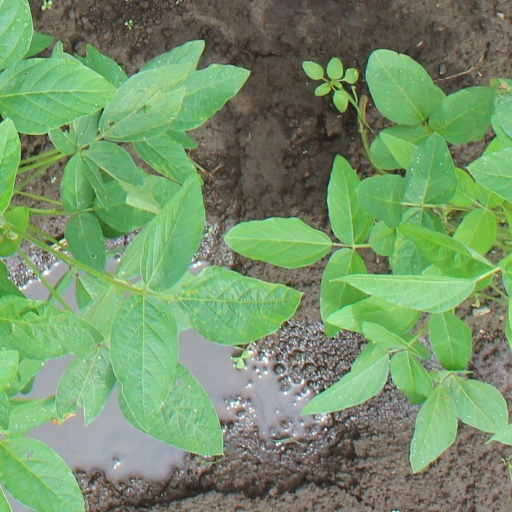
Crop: soybean